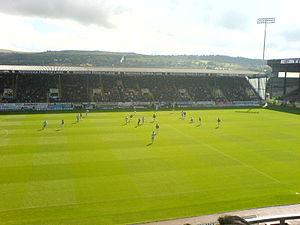
L'East Lancashire derby est le nom donné au derby entre les clubs du Blackburn Rovers F.C. et du Burnley F.C.. Cette rivalité se réfère à l'antagonisme entre les principaux clubs de football du Sud-Est du Lancashire, en Angleterre.